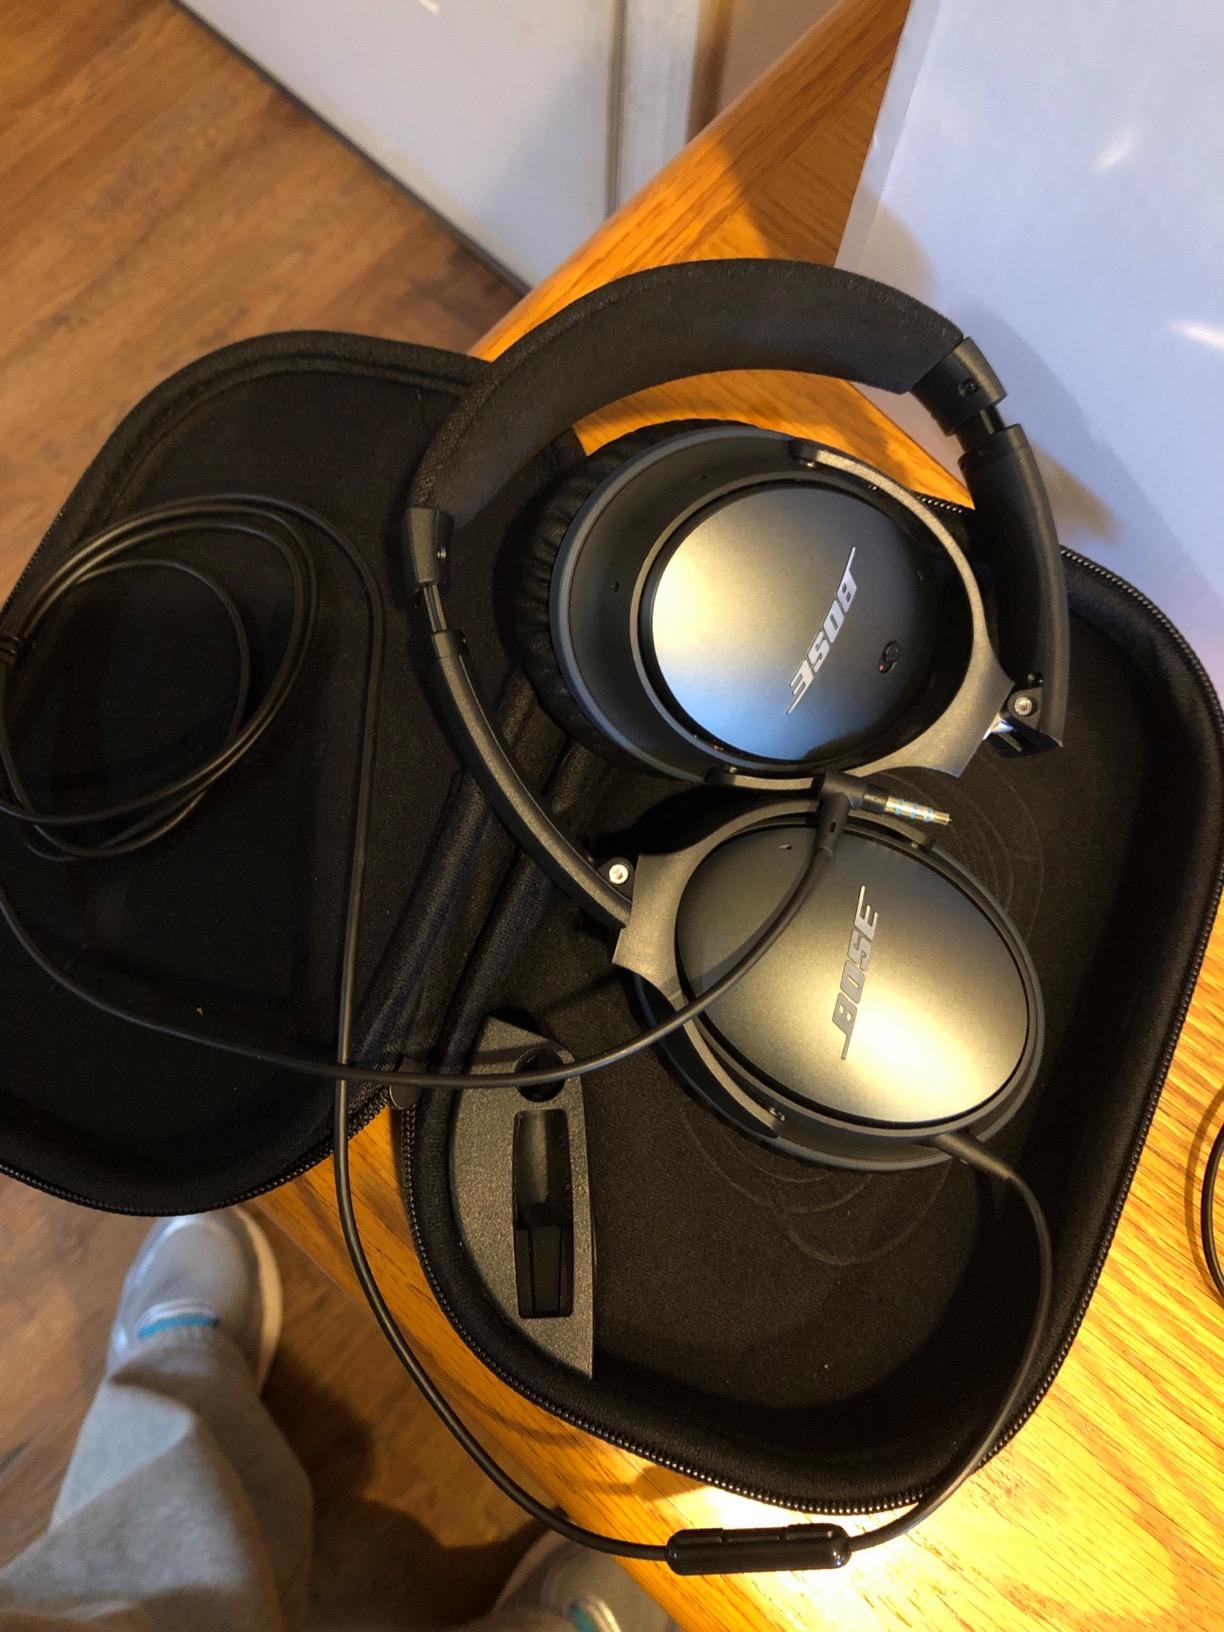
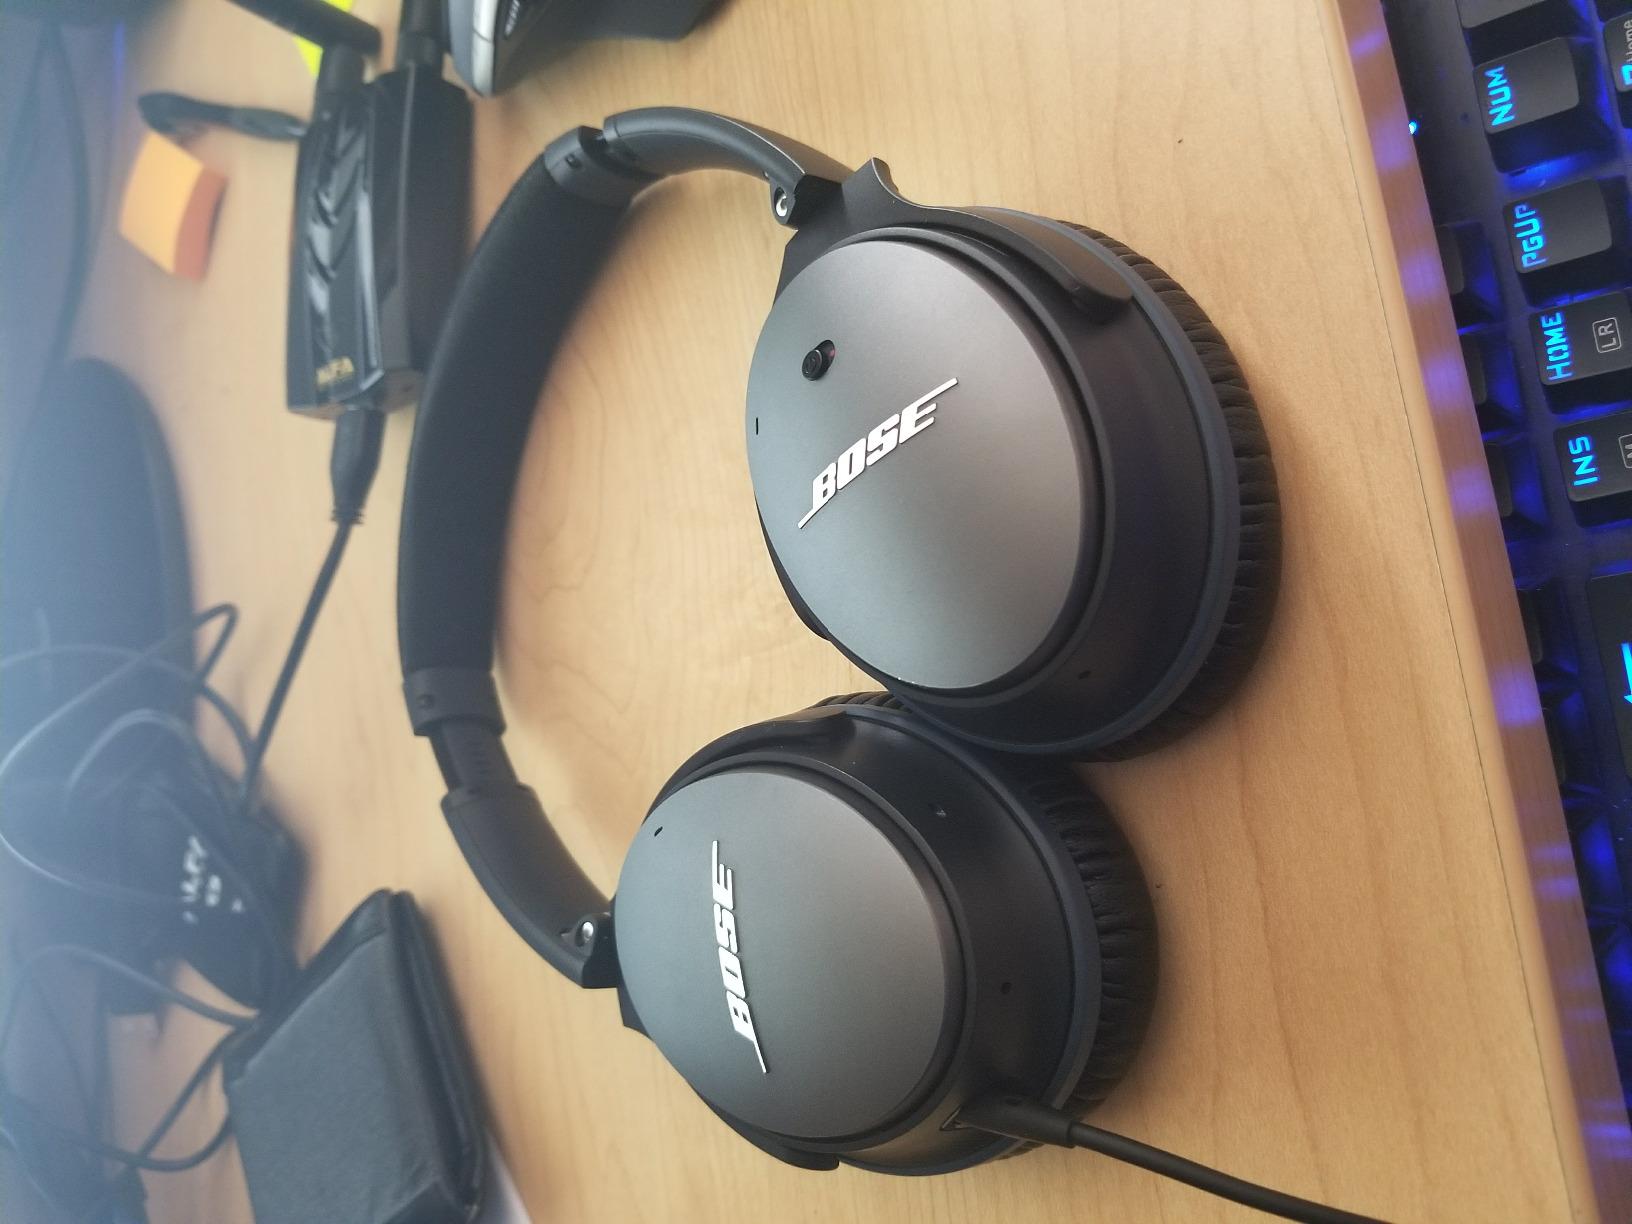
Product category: headphones
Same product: yes